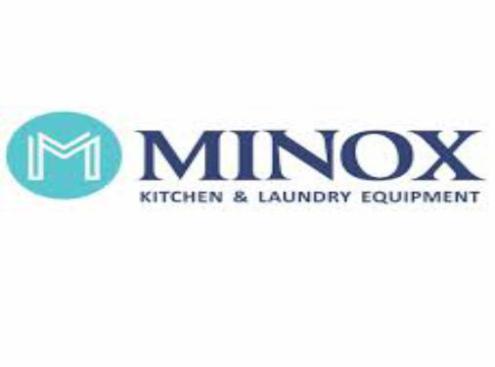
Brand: minox
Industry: Electronic